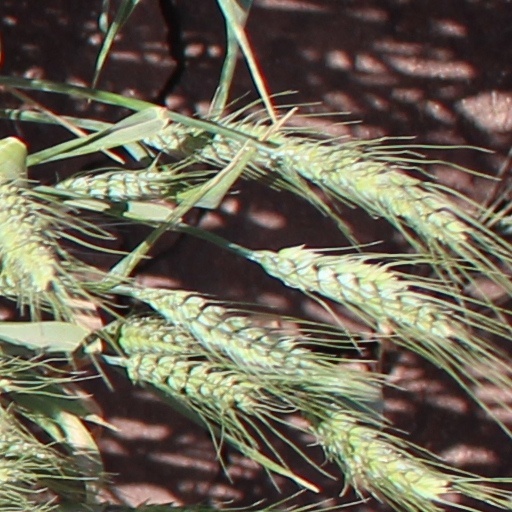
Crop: wheat